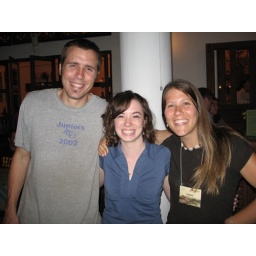
Back in my office girl days.